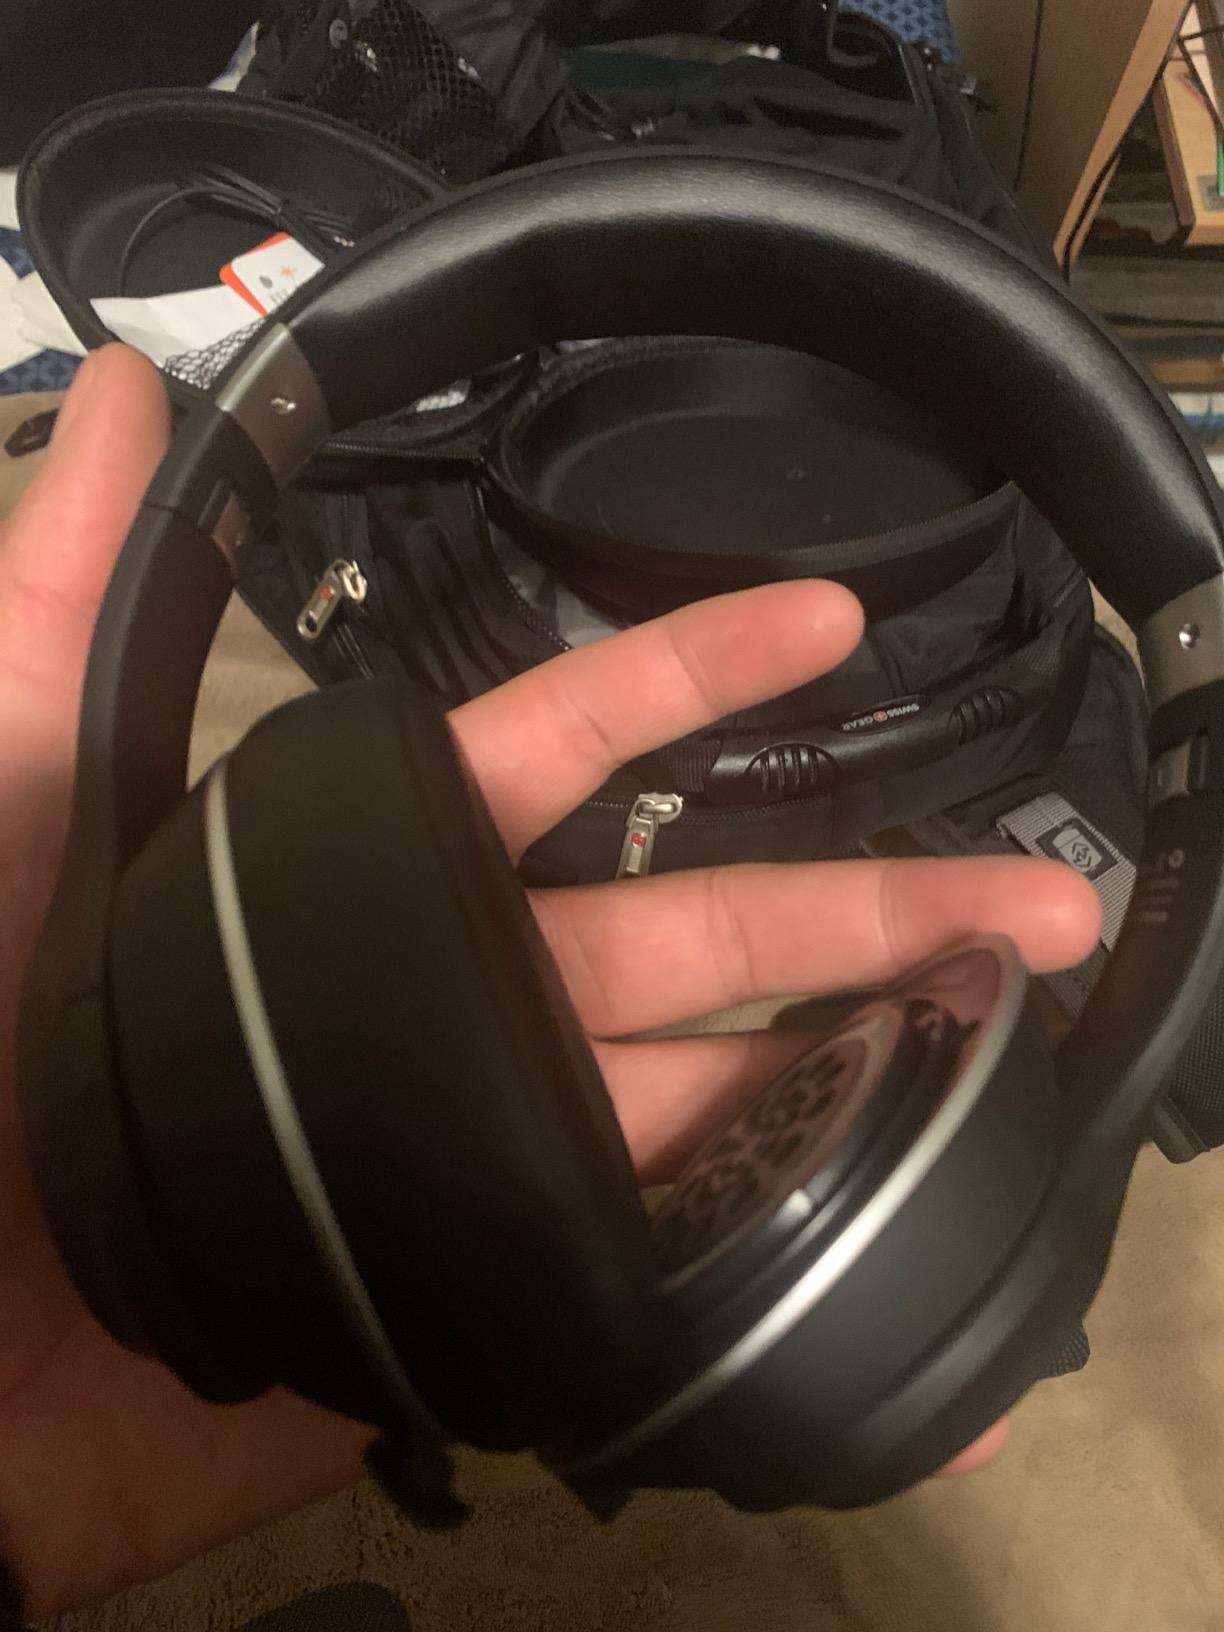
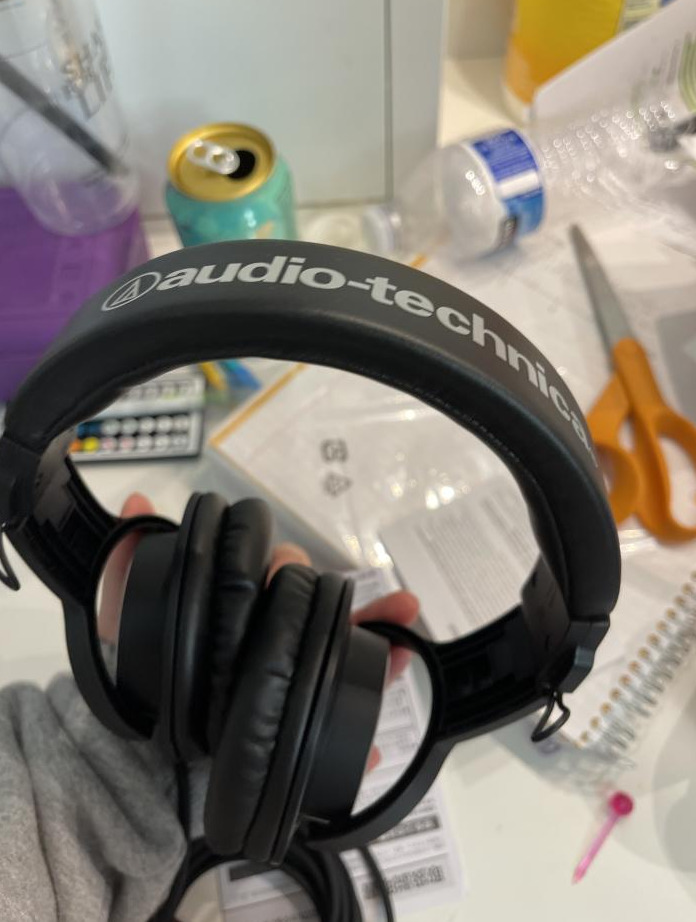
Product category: headphones
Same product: no